List of electoral firsts in Canada

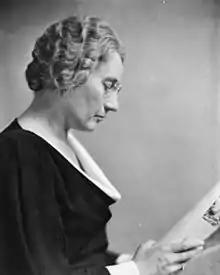
Agnes Macphail, Canada's first Woman MP

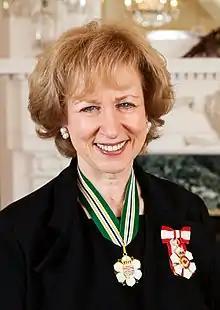
Kim Campbell, Canada's first female Prime Minister

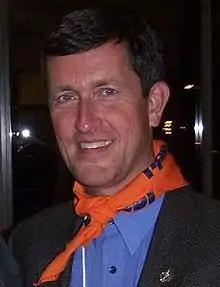
Svend Robinson, Canada's first openly gay MP

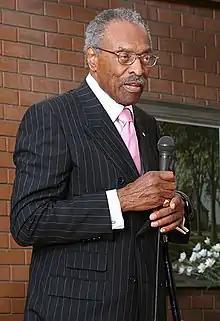
Rt. Hon Lincoln Alexander, first African-Canadian MP in Canada and the first African-Canadian Lt. Governor of Ontario

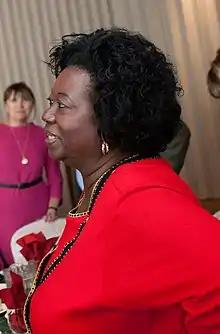
Jean Augustine, first Black woman elected to the House of Commons

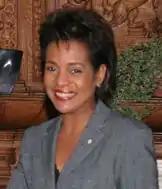
Michaëlle Jean, Canada's first Black Governor General

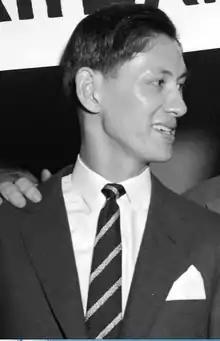
Douglas Jung, Canada's first Chinese MP

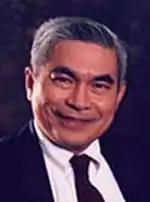
Conrad Santos, First Filipino Canadian elected in Canada

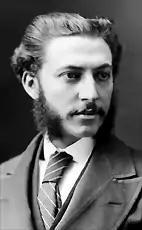
Henry Nathan, Canada's First Jewish MP

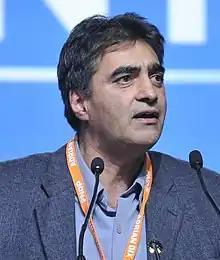
Moe Sihota, first South Asian Canadian elected to provincial parliament in Canada

Note: Hardial Bains was the first South Asian Canadian to lead a political party. He founded and led the Marxist–Leninist Party of Canada from 1970 to 1997